Xi'an Metro

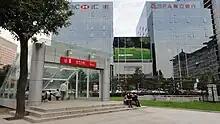
Yongningmen Station on Line 2

The second route, Line 1, was scheduled to start in late 2009 but was brought one year earlier as per Chinese government's response to the Great Recession. Line 1 opened on 15 September 2013. The route runs from east to west. The line is with 23 stations.